Nepal Airlines

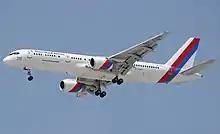
Nepal Airlines Boeing 757-200 wearing old livery.

In September 2007, the airline confirmed that it had sacrificed two goats to appease a Hindu god following technical problems with one of its aircraft. Nepal Airlines said the animals were slaughtered in front of the plane, a Boeing 757, at Tribhuvan International Airport. The offering was made to Akash Bhairab, the Hindu god of sky protection, whose symbol is seen on the company's aircraft. The airline said that after Sunday's ceremony, the plane successfully completed a flight to Hong Kong. Raju KC, an airline official, was quoted as saying: “The snag in the plane has now been fixed and the aircraft has resumed its flights.” The company did not say what the problem was, but reports in local media had blamed an electrical fault.